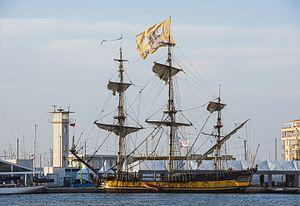
Le Shtandart est la réplique d'une frégate russe du XVIIIᵉ siècle du même nom, navire amiral du tsar Pierre le Grand. Ce navire est un trois-mâts carré de 34,5 m de longueur, lancé en 1999.